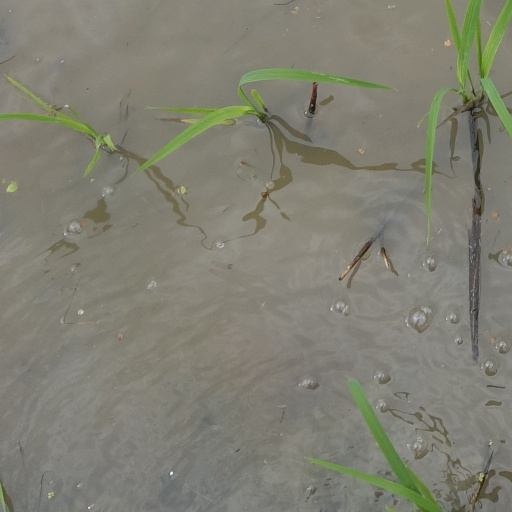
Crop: rice